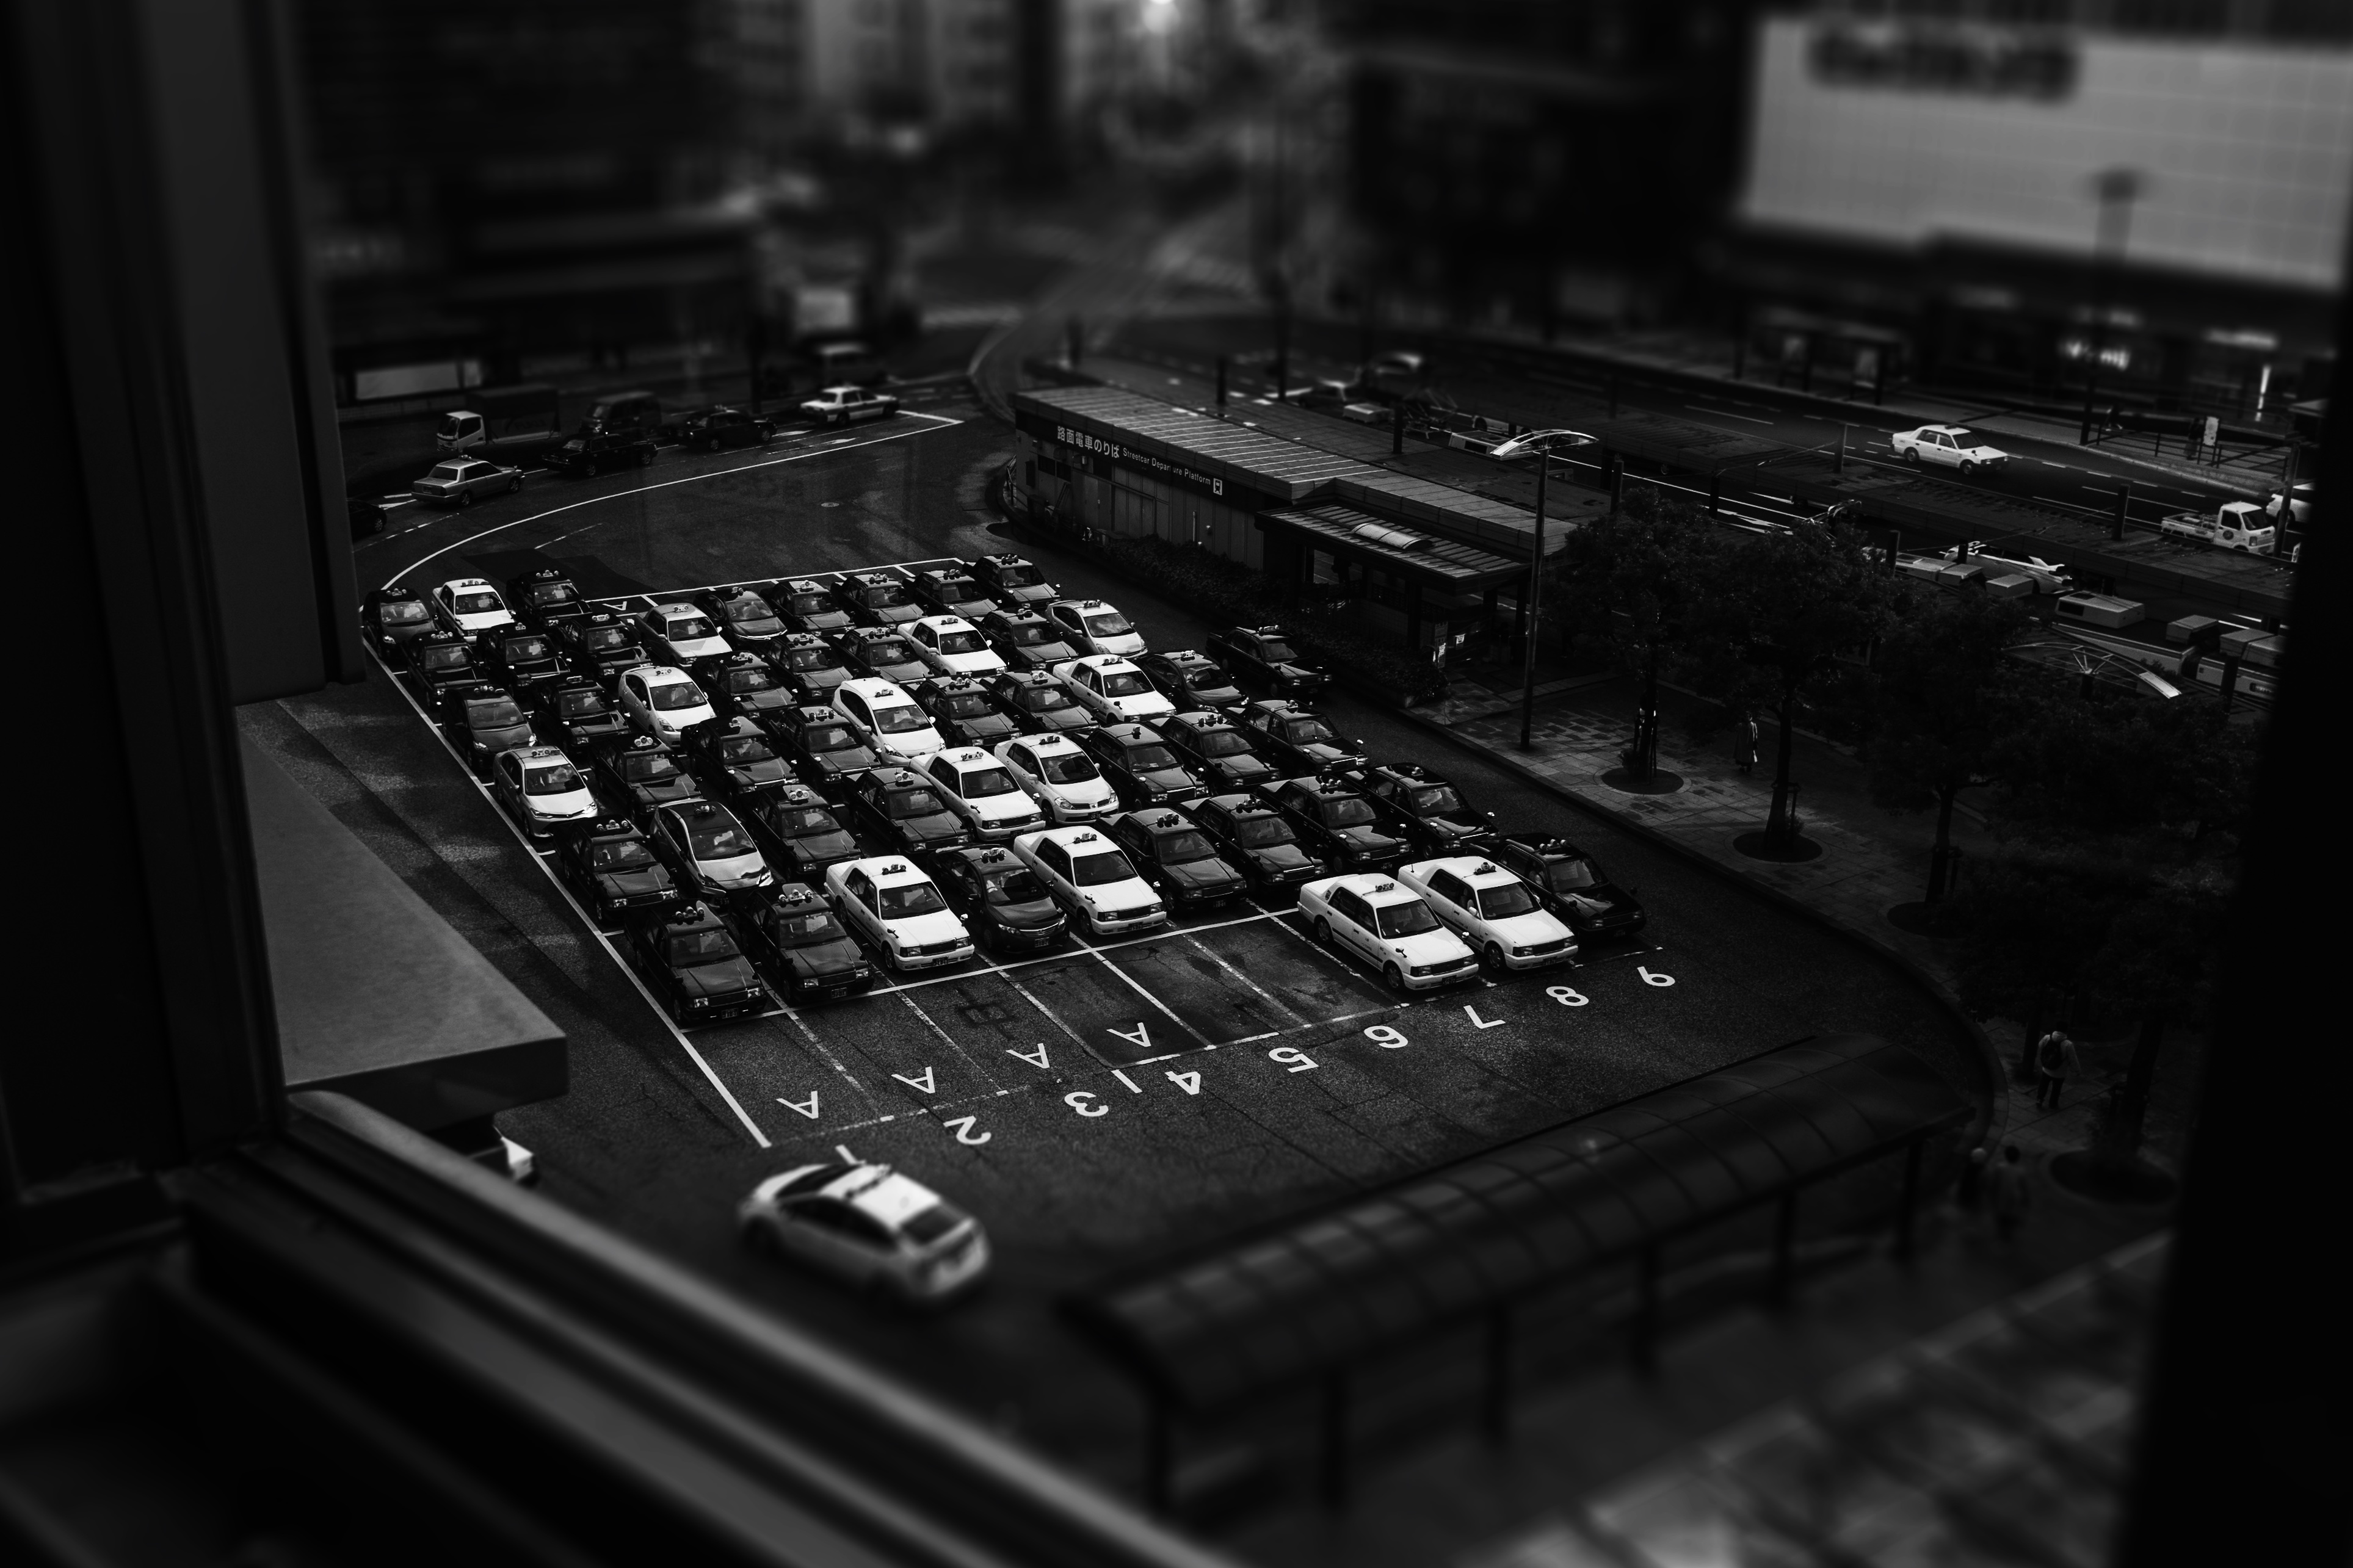
light, black and white, technology, white, photography, darkness, black, monochrome, recording, electronics, photograph, image, monochrome photography, electronic instrument